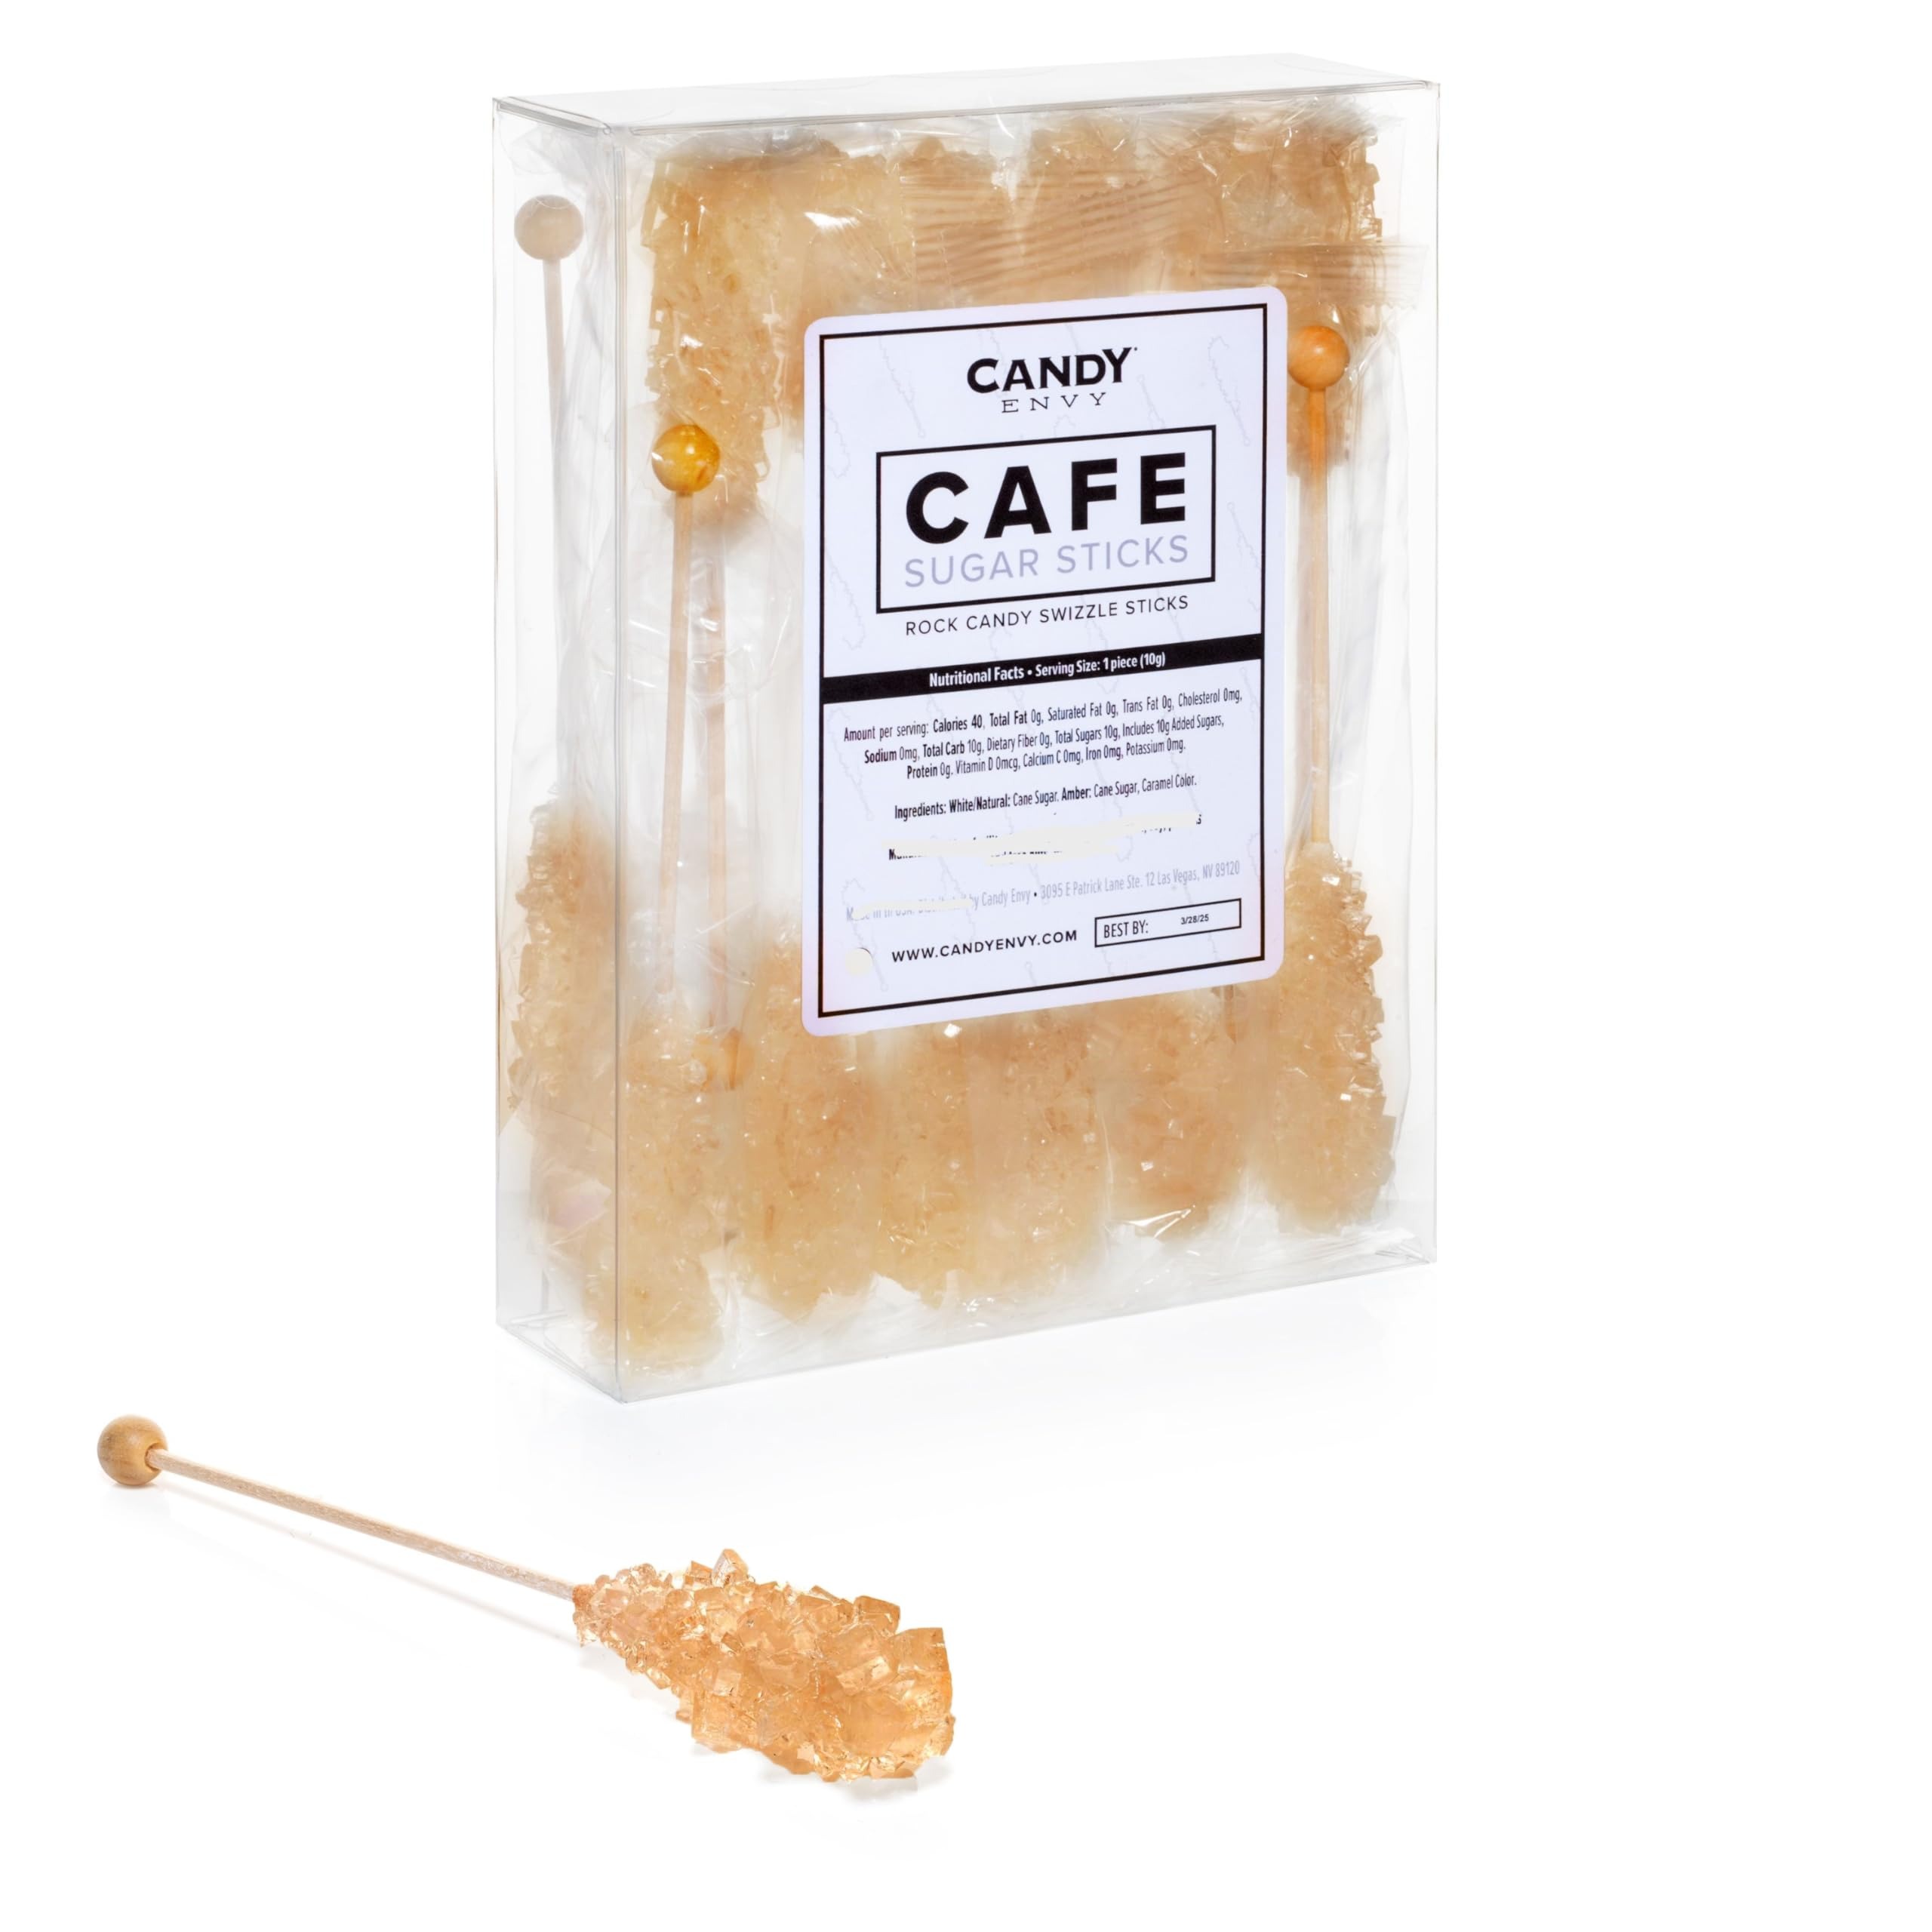
Item Name: Candy Envy - Amber Café Sugar Sticks Mini Rock Candy - 36 Individually Wrapped Amber Treats - Original Sugar Flavored
Bullet Point 1: 36 Individually Wrapped Amber Café Sugar Sticks Mini Rock Candy
Bullet Point 2: Original Sugar!
Bullet Point 3: Our Mini Rock Candy Sugar Sticks are perfect addition to your coffee or cocktail bar or as a party favor handout
Bullet Point 4: Enjoy mini goodness with every 10 Gram Stick! Each Café Sugar Stick is the equivalent of 2 1/2 sugar cubes!
Bullet Point 5: Certified OU Kosher
Value: 12.7
Unit: Ounce

Price: 29.99